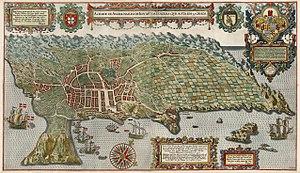
Le Monte Brasil est un promontoire remarquable, d'origine volcanique, sur l'île de Terceira, dans l'archipel des Açores. Il est situé sur la commune de Angra do Heroísmo.